Hilton Head Island, South Carolina

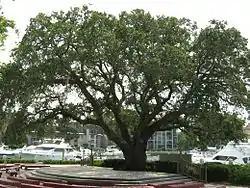
Liberty Oak in Harbour Town

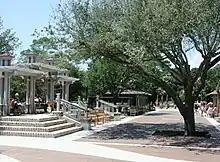
Coligny Circle Plaza. The plaza provides public beach access to island visitors.

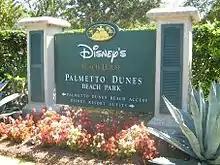
Disney's Hilton Head Island Resort

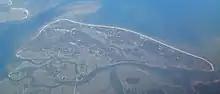
Aerial view of the island from the west in 2023

An experimental steam cannon guarding Port Royal Sound was built around 1900, in what is now Port Royal Plantation. The cannon was fixed but its propulsion system allowed for long-range shots for the time.